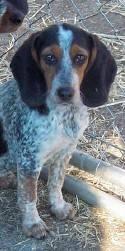
dog